Kids United

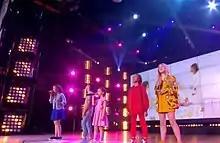
The Kids United on stage for the Don't Touch My Post show at Canal Factory.

Kids United were a French pop band between 2015 and 2021 that consisted of six, later five, children born between 2000 and 2009. It was created to support UNICEF campaigns and is sponsored by Hélène Ségara and Corneille, two Francophone singers. The first album "Un monde meilleur" (A better world) was launched on Universal Children's Day in 2015, it received gold certification in France. The second album "Tout le bonheur du monde" was certified 2× platinum. It won a Felix Award for best pop album; making it the band's first award.